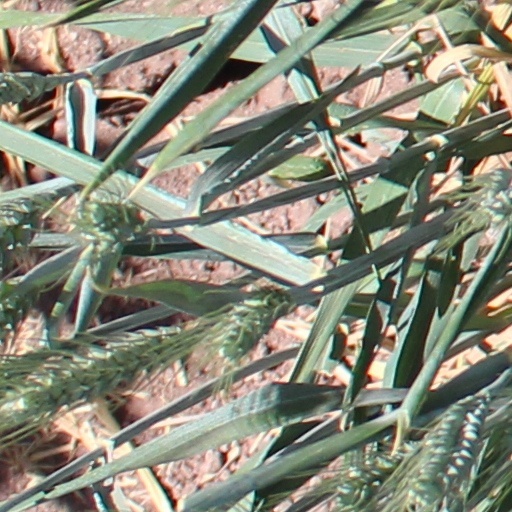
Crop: wheat